T. Mayer (crater)

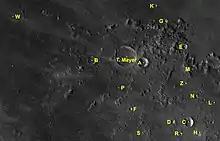
T. Mayer and its satellite craters

T. Mayer, or Tobias Mayer, is a lunar impact crater that is located at the western end of the Montes Carpatus mountain range along the southern edge of Mare Imbrium. It was named after German astronomer Tobias Mayer. Located to the west is the Oceanus Procellarum, and to the south is Mare Insularum. The crater is located a couple of hundred kilometers to the northwest of the prominent crater Copernicus.